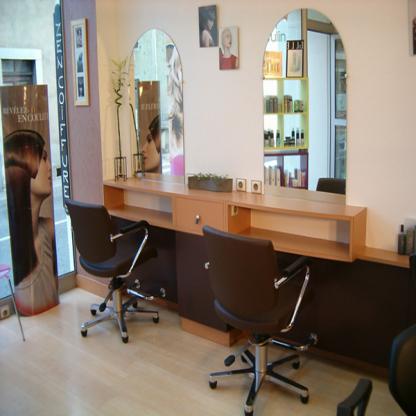
Scene: Indoor